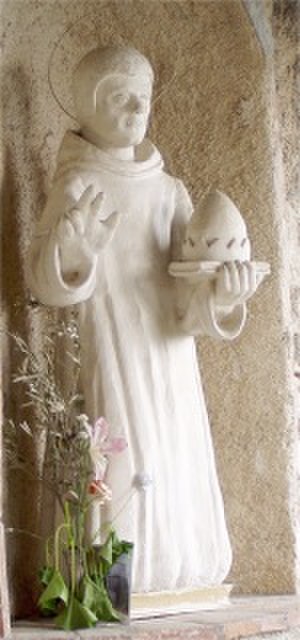
Pave Celestin 5.
Statue af pave Celestin 5.
Pave Celestin 5. var pave i knap et halvt år til sin abdikation 13. december 1294. Hans døbenavn var Pietro Angelerio. Han blev udnævnt til helgen 5. maj 1313 af pave Clemens 5. i Avignon efter pres fra kong Filip den Smukke af Frankrig i hans vendetta mod pave Bonifatius 8. Celestin blev erklæret hellig som bekender - ikke som martyr for Bonifatius' gerninger, som kong Filip havde ønsket. Celestins festdag blev fejret 19. maj fra 1668 til 1969.